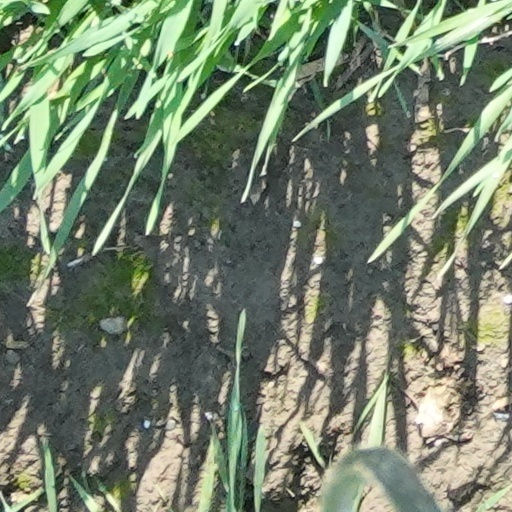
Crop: wheat